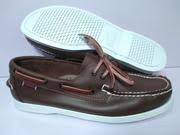
Label: Boat